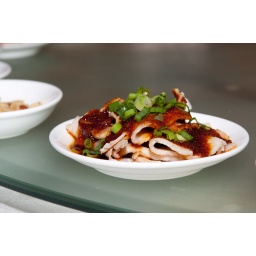
Cold Chinese style starter dish in small white plate on restaurant glass table